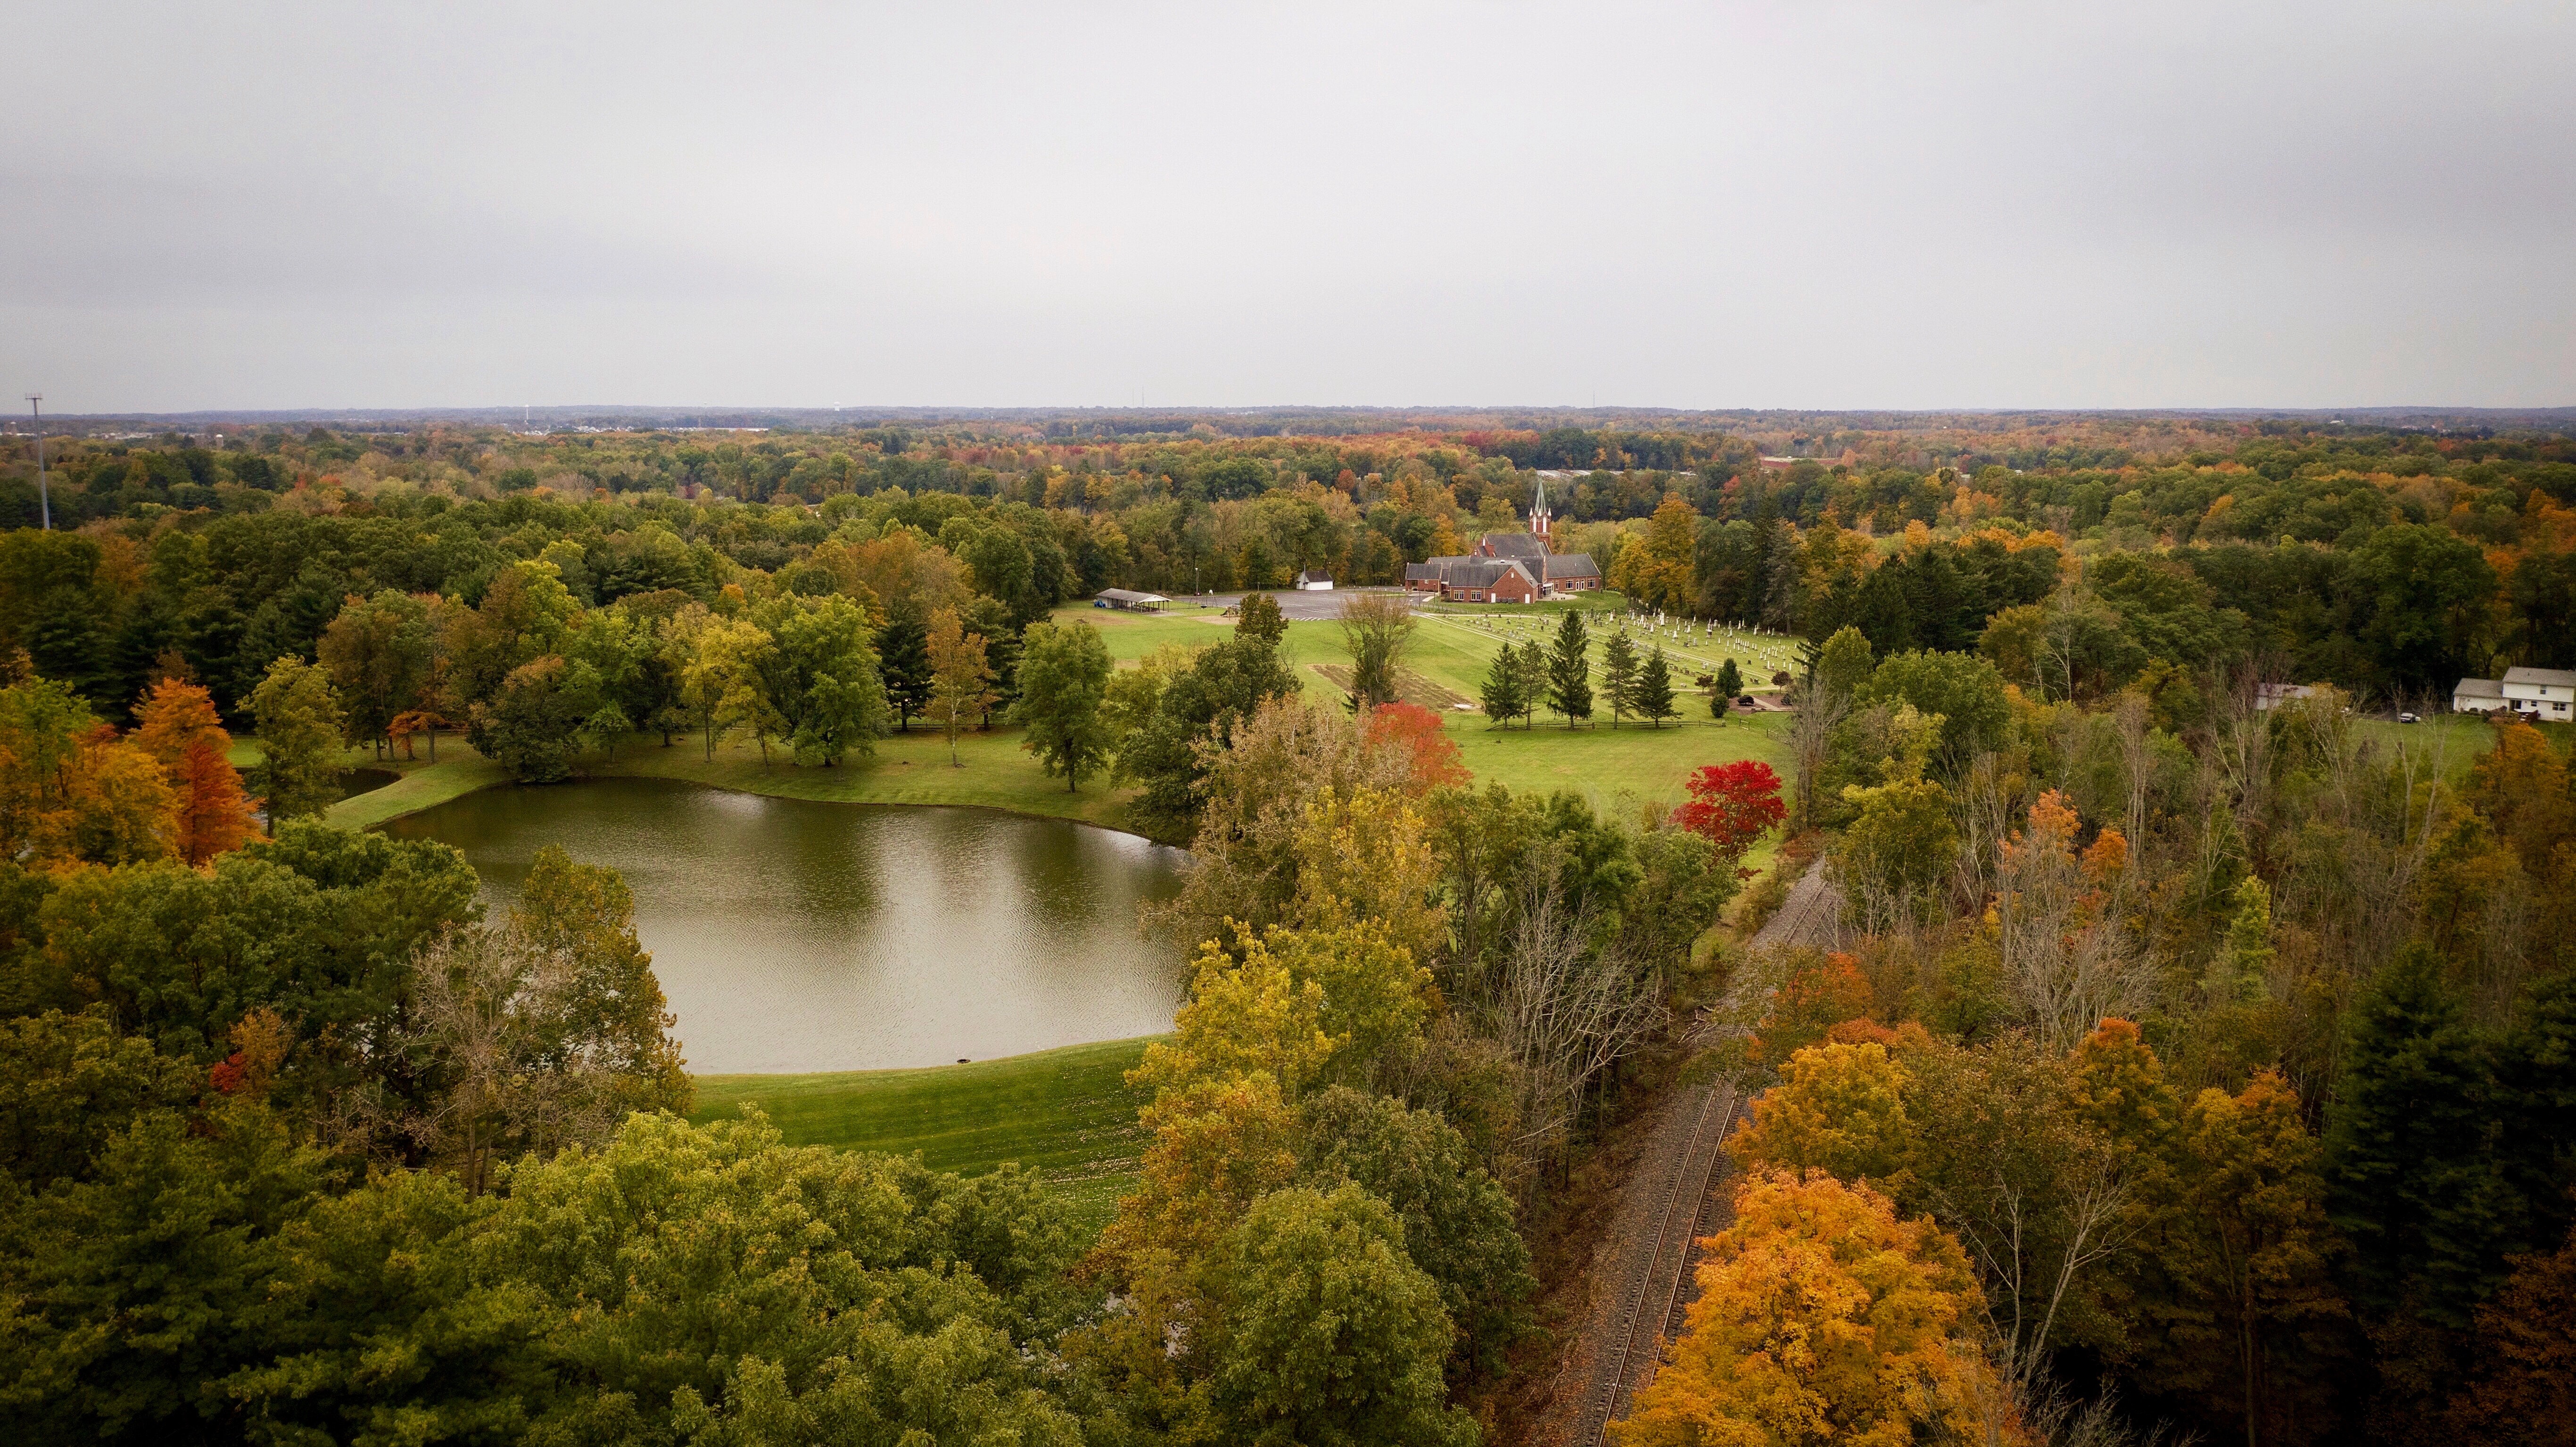
nature, natural landscape, leaf, aerial photography, tree, river, landscape, autumn, sky, lake, photography, plant, reservoir, bank, forest, state park